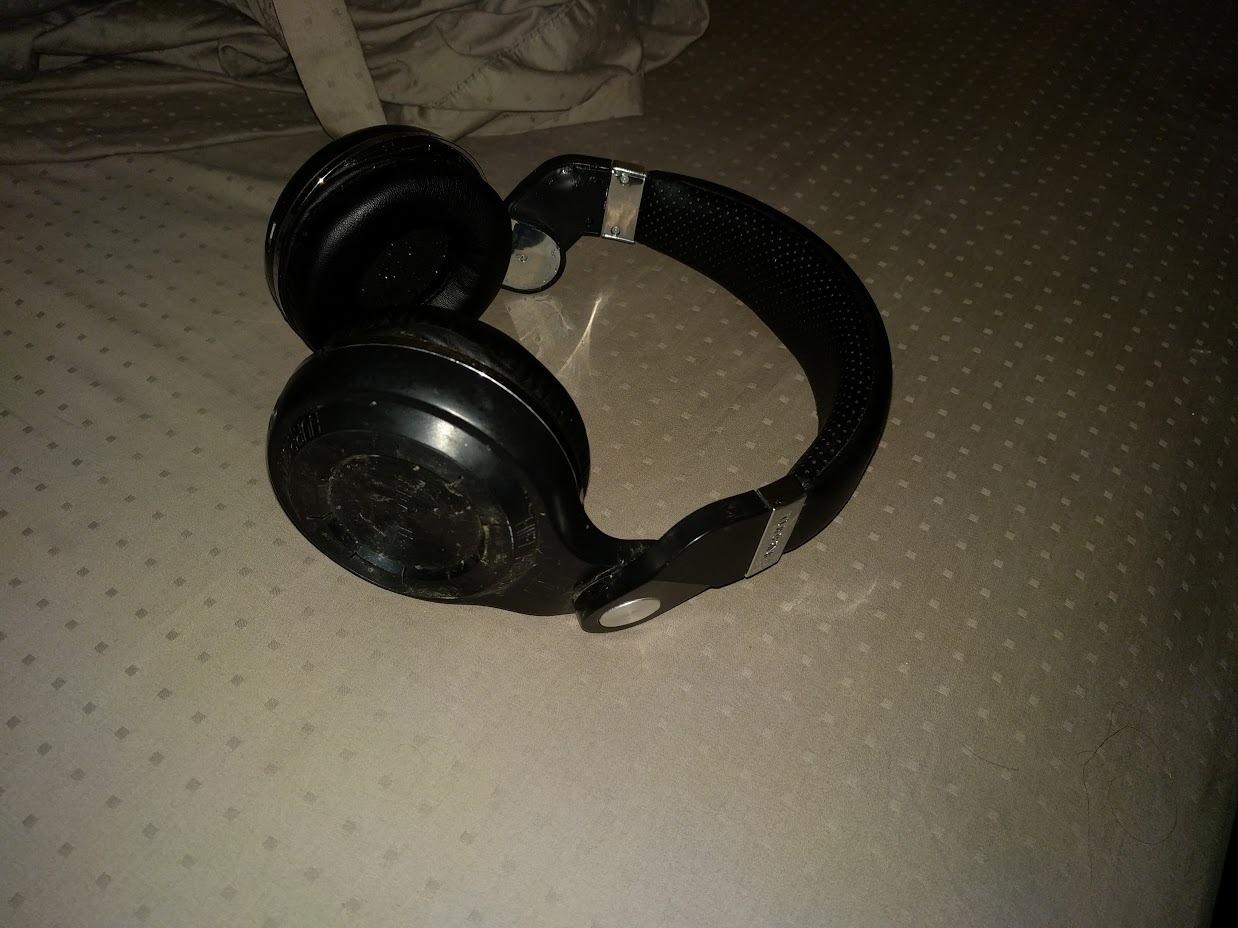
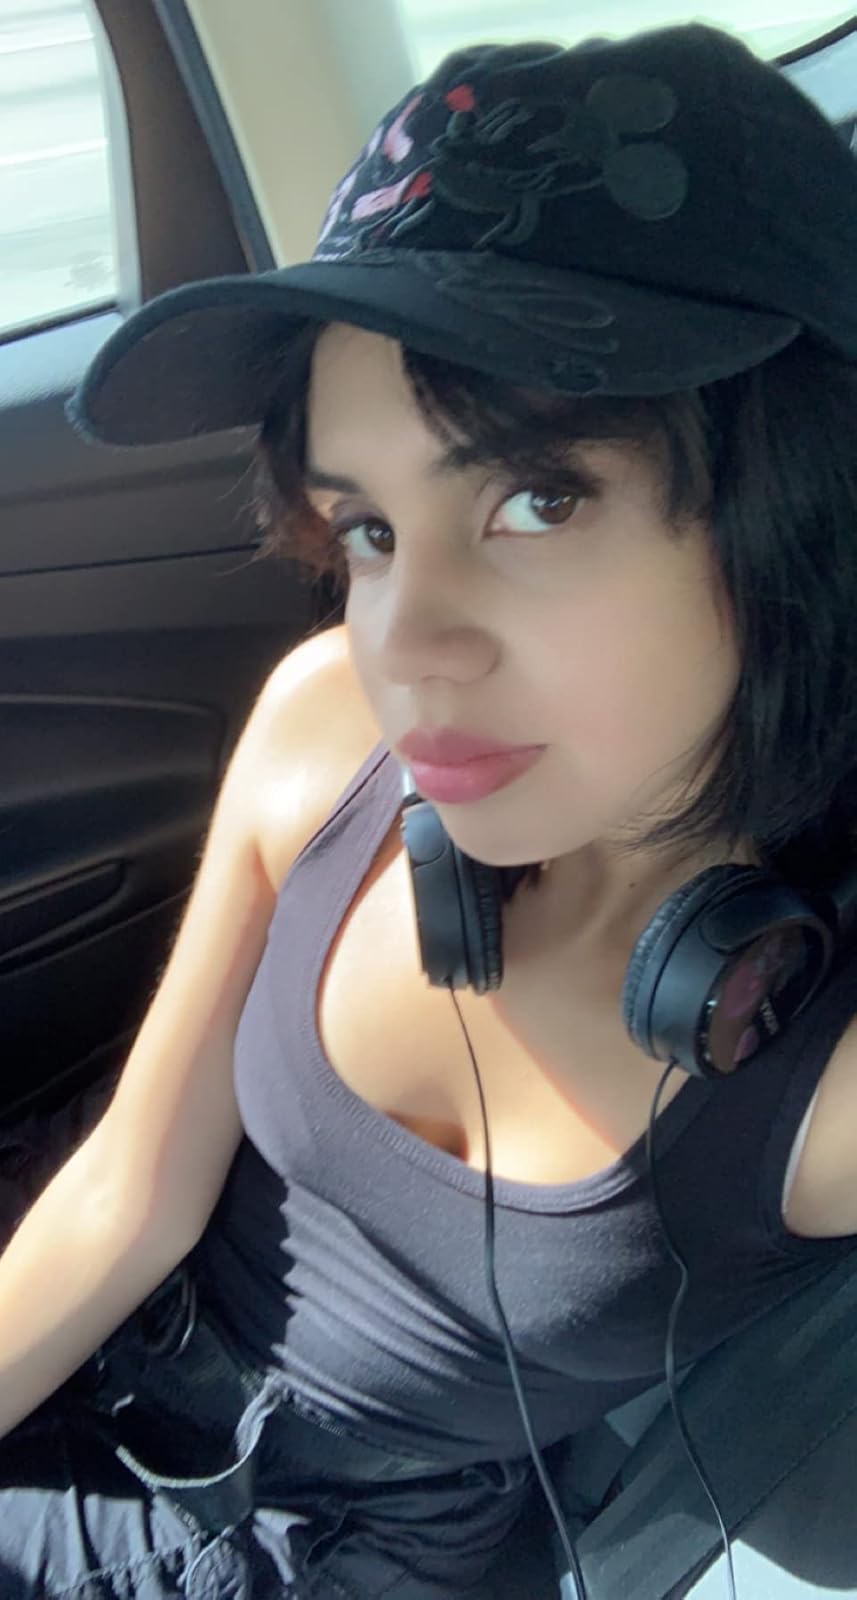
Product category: headphones
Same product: no